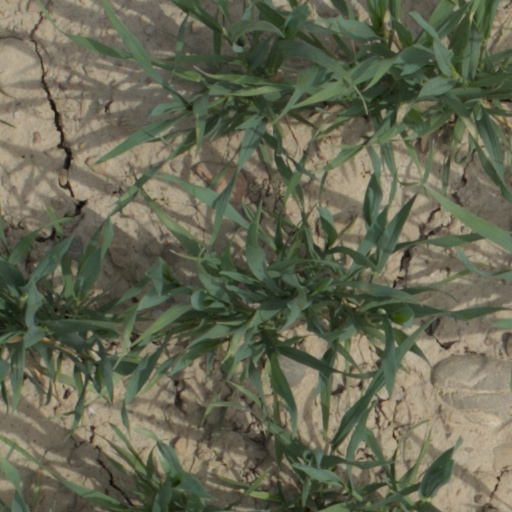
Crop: wheat